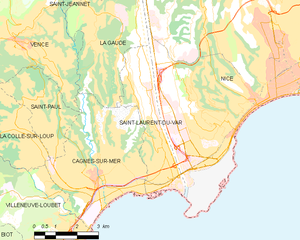
Saint-Laurent-du-Var
Kort over kommunen
Kort over kommunen
Saint Laurent du Var er en mindre fransk kommune i den sydøstlige del af Frankrig. Indbyggerne, som der